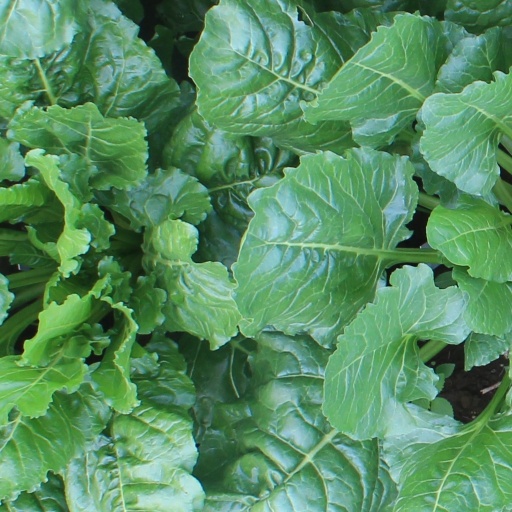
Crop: sugar beet